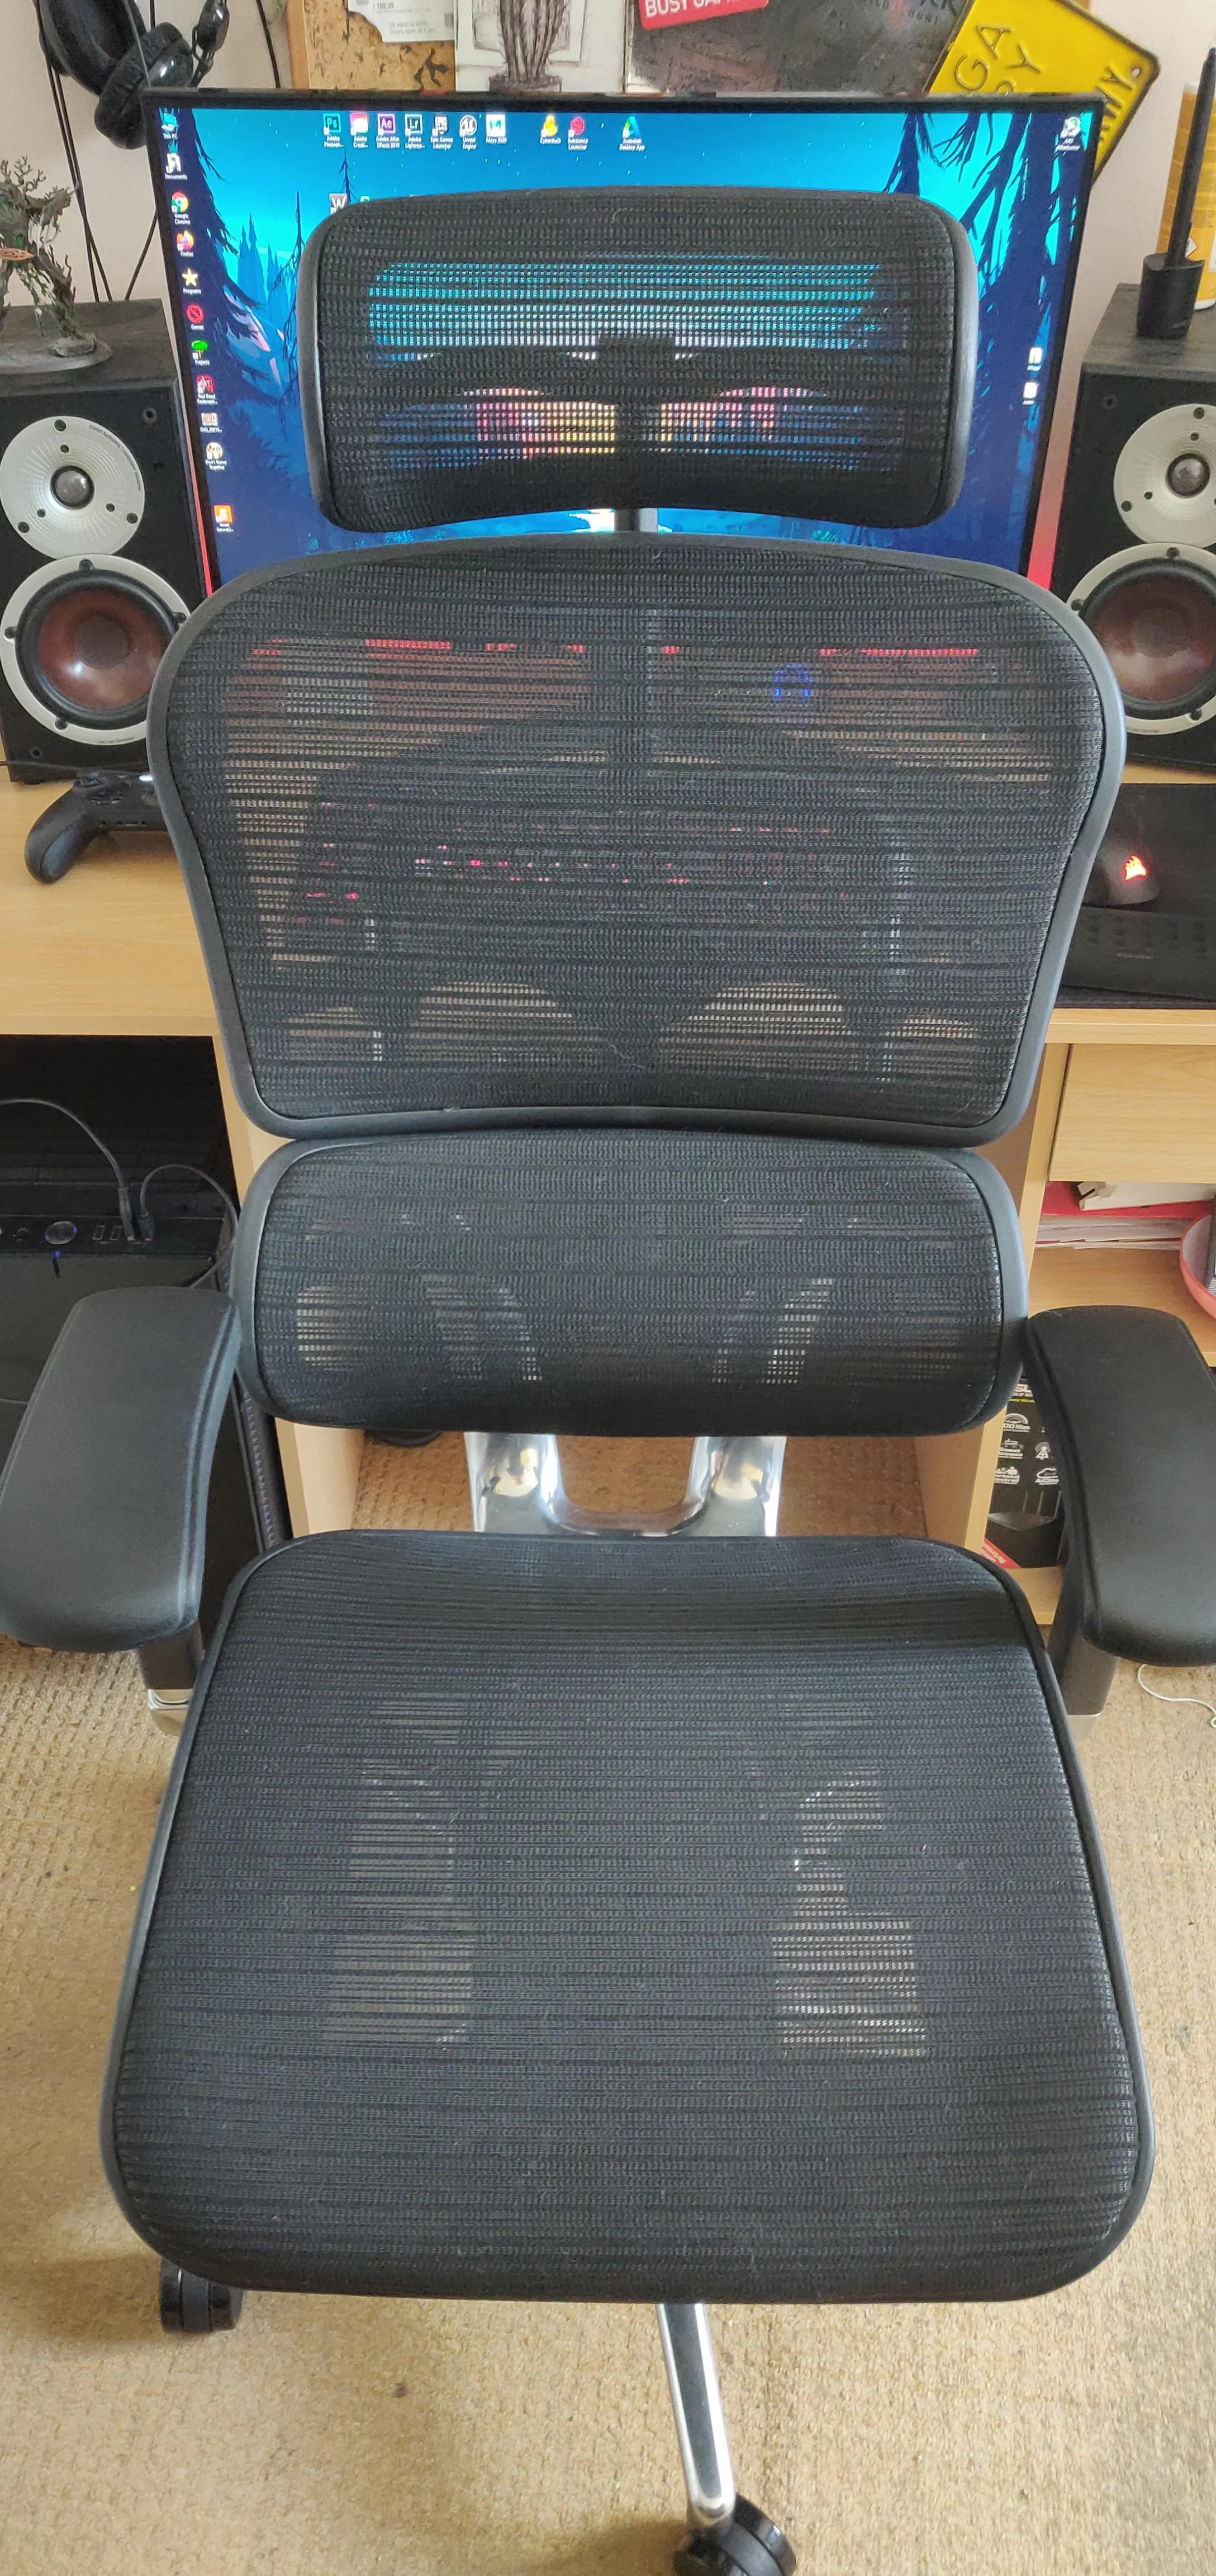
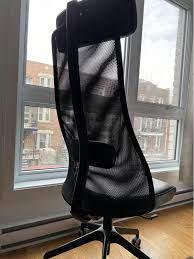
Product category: items_chair
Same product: no